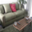
Label: couch